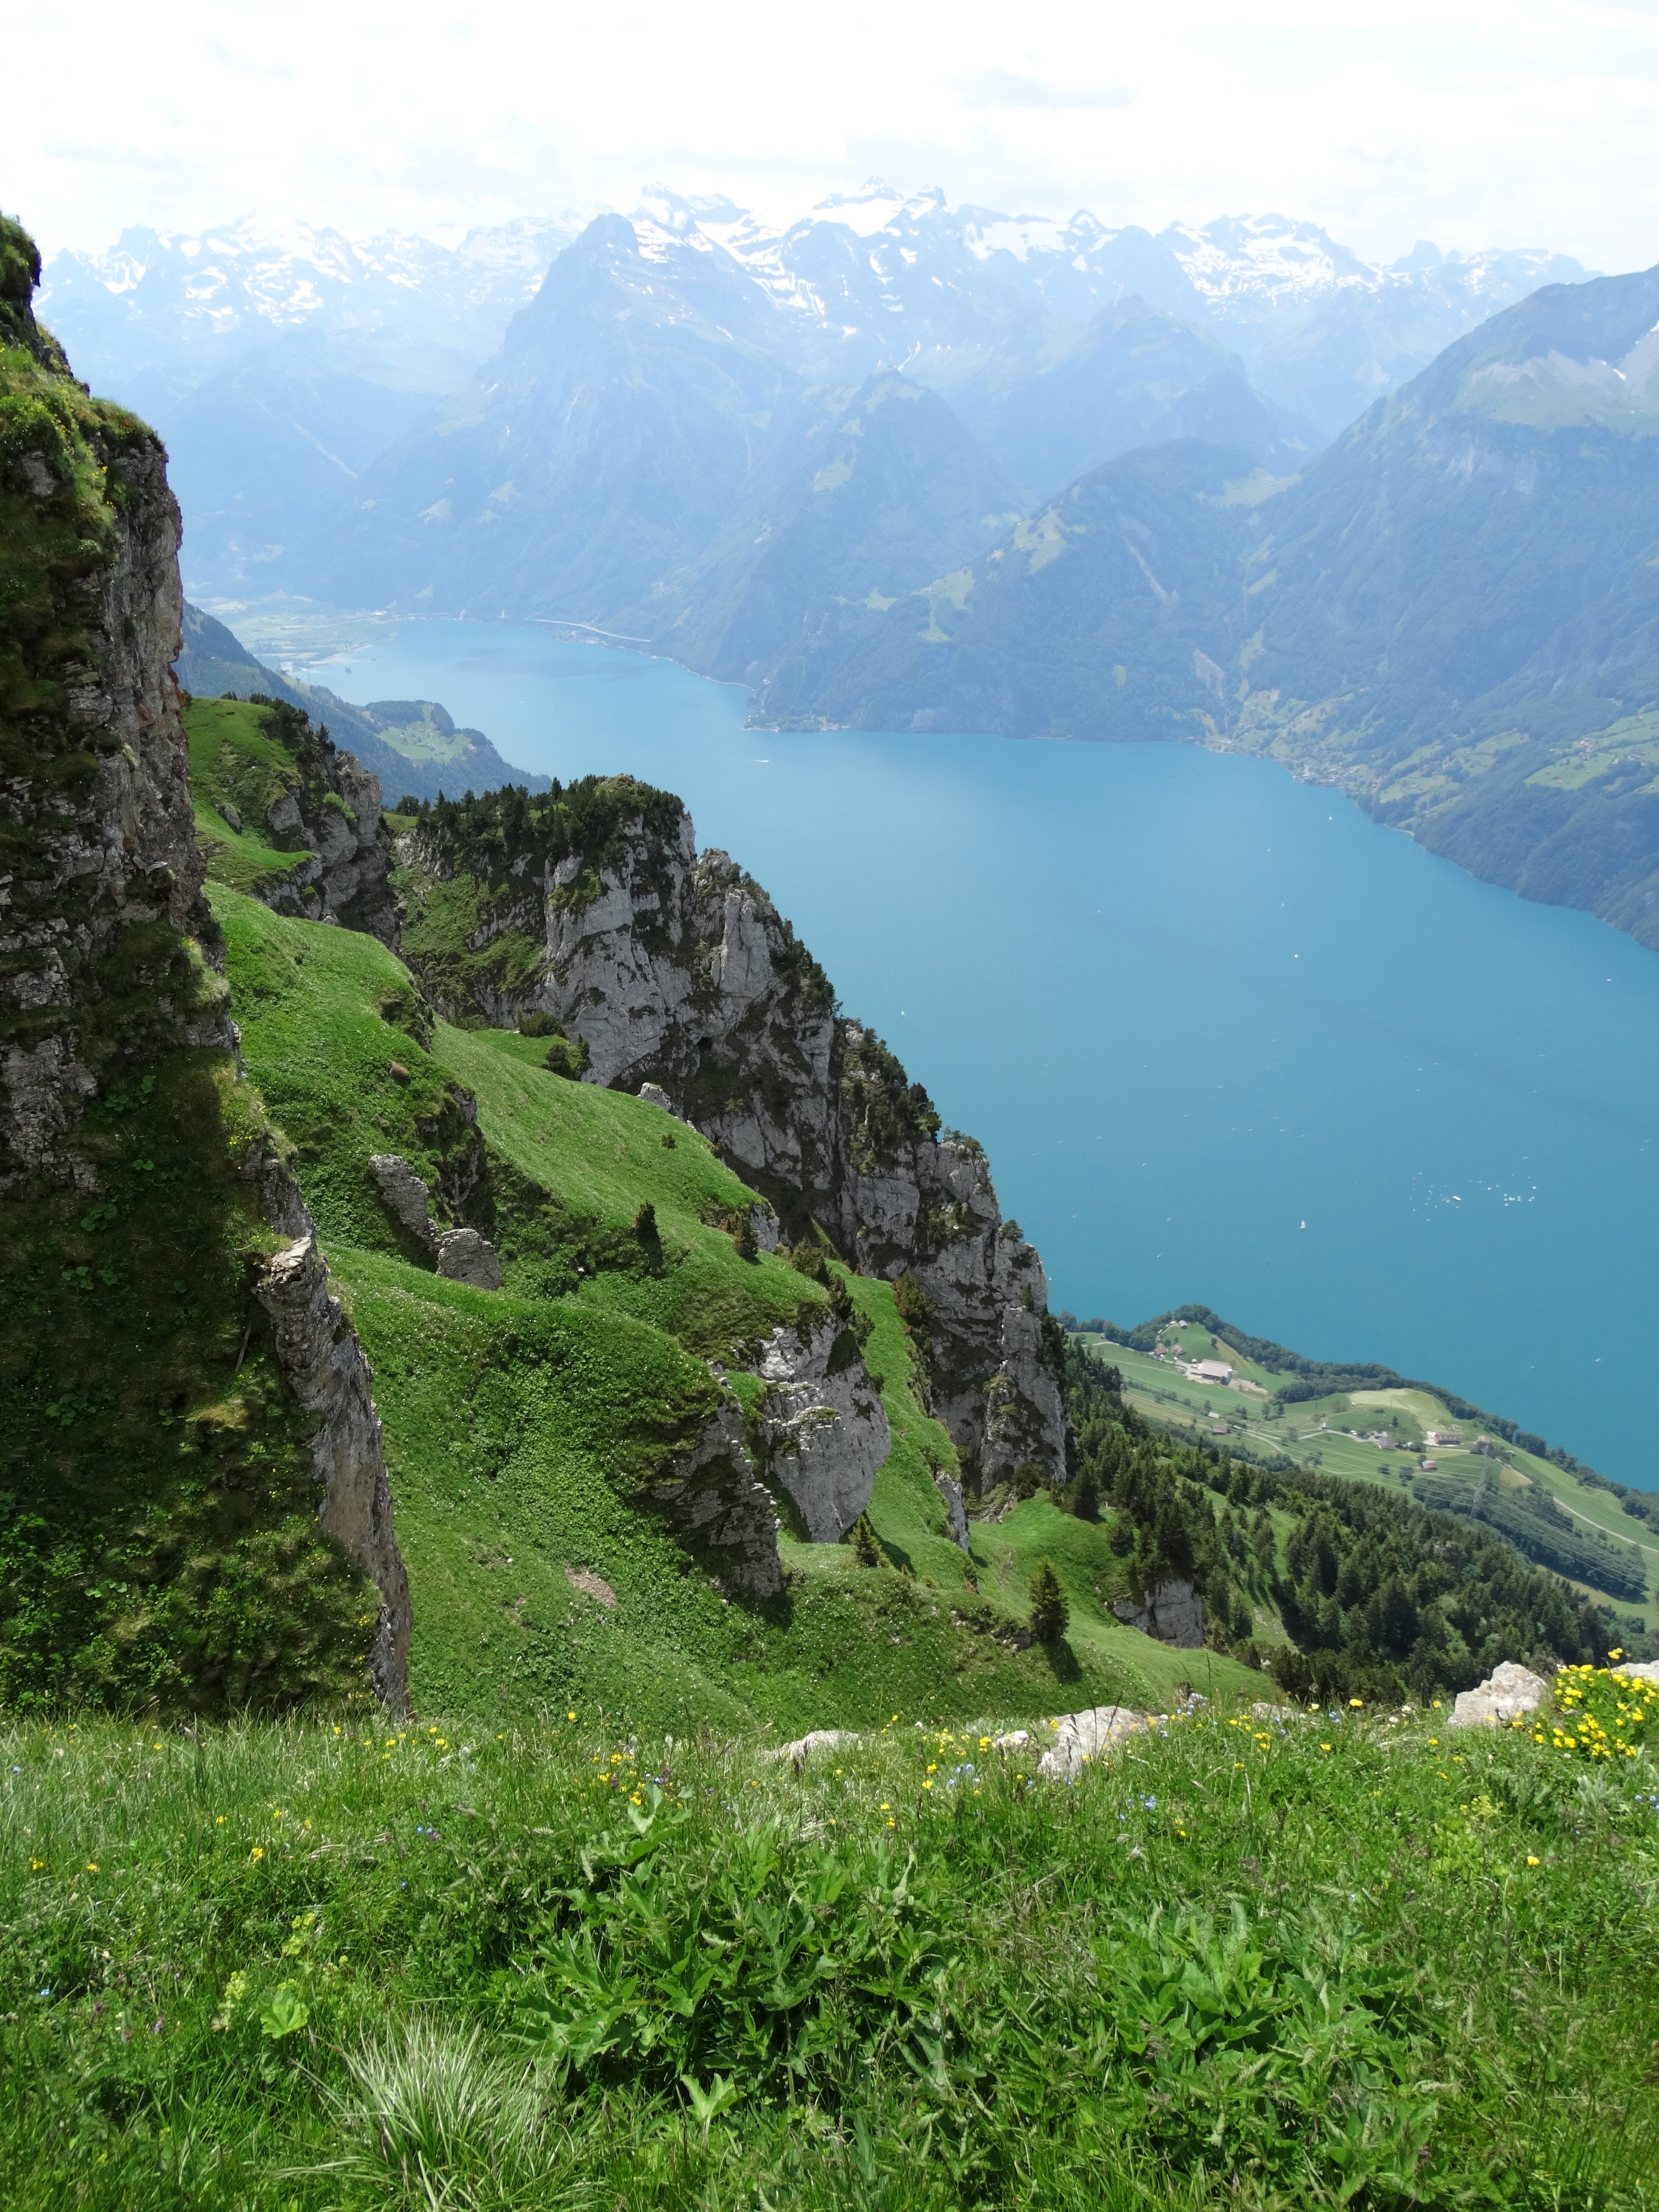
nature, wilderness, walking, mountain, hiking, trail, meadow, hill, lake, adventure, valley, mountain range, cliff, hike, alpine, fjord, highland, terrain, ridge, lake view, alps, ravine, plateau, fell, loch, mountain world, landform, tarn, alpine lake, mountain pass, mountain hike, geographical feature, mountainous landforms